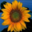
Label: sunflower